Anarchism in Iran

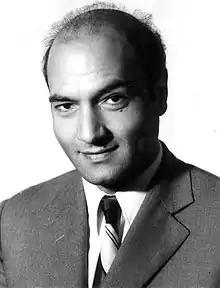
Ali Shariati, known for his revolutionary conception of Islamic socialism.

Tudeh subsequently entered into an internal feud over their policies of unconditional support for the Soviet Union and opposition to the national liberation struggles in Azerbaijan and Kurdistan, with Ehsan Tabari accusing critics of these policies of "negativism, cynicism, anarchism, intense individualism, and other character disorders prevalent in Iranian society", leading to a number of splits, expulsions and resignations. In 1948, Jalal Al-e-Ahmad founded the Third Force after breaking with the Tudeh Party, which he criticised for succumbing to "Westoxification", while exalting the National Front for accommodating religion into its platform, which he specifically credited for the Front's grassroots support. Due to Al-e-Ahmad's gradual recognition that religion could have a revolutionary potential, his former ally Khalil Maleki told him "you have become an anarchist". According to Yadullah Shahibzadeh, Al-e-Ahmad's political philosophy "represented an anarchist conception of democracy".